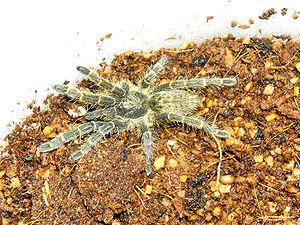
Pterinochilus chordatus est une espèce d'araignées mygalomorphes de la famille des Theraphosidae.